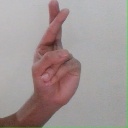
अक्षर: र